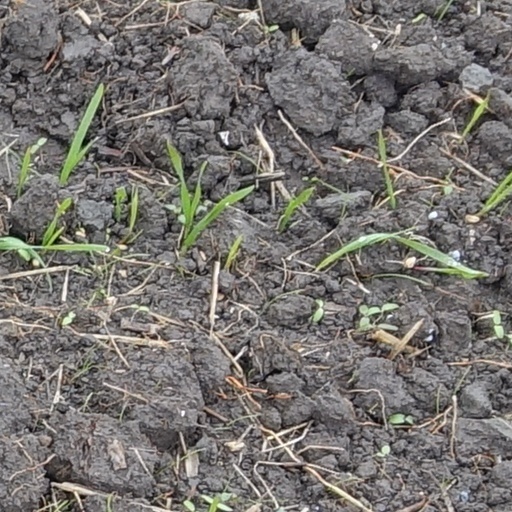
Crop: wheat